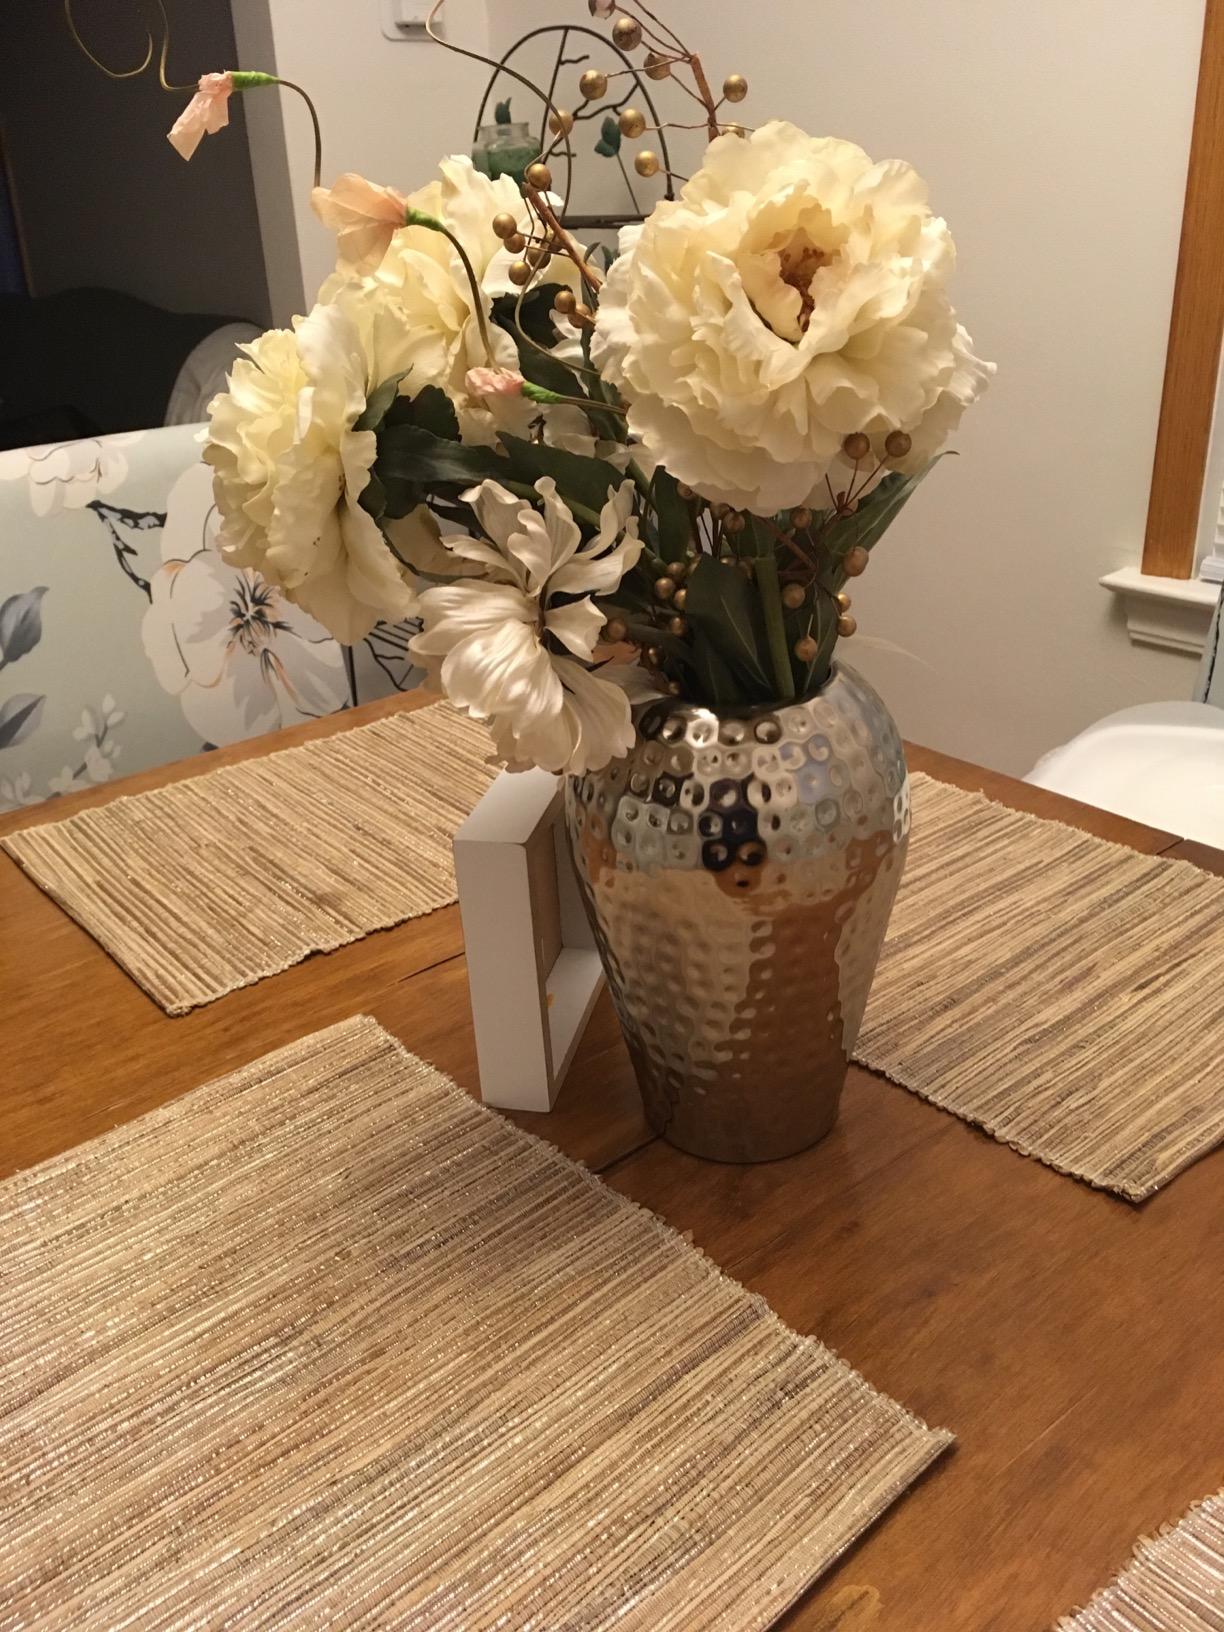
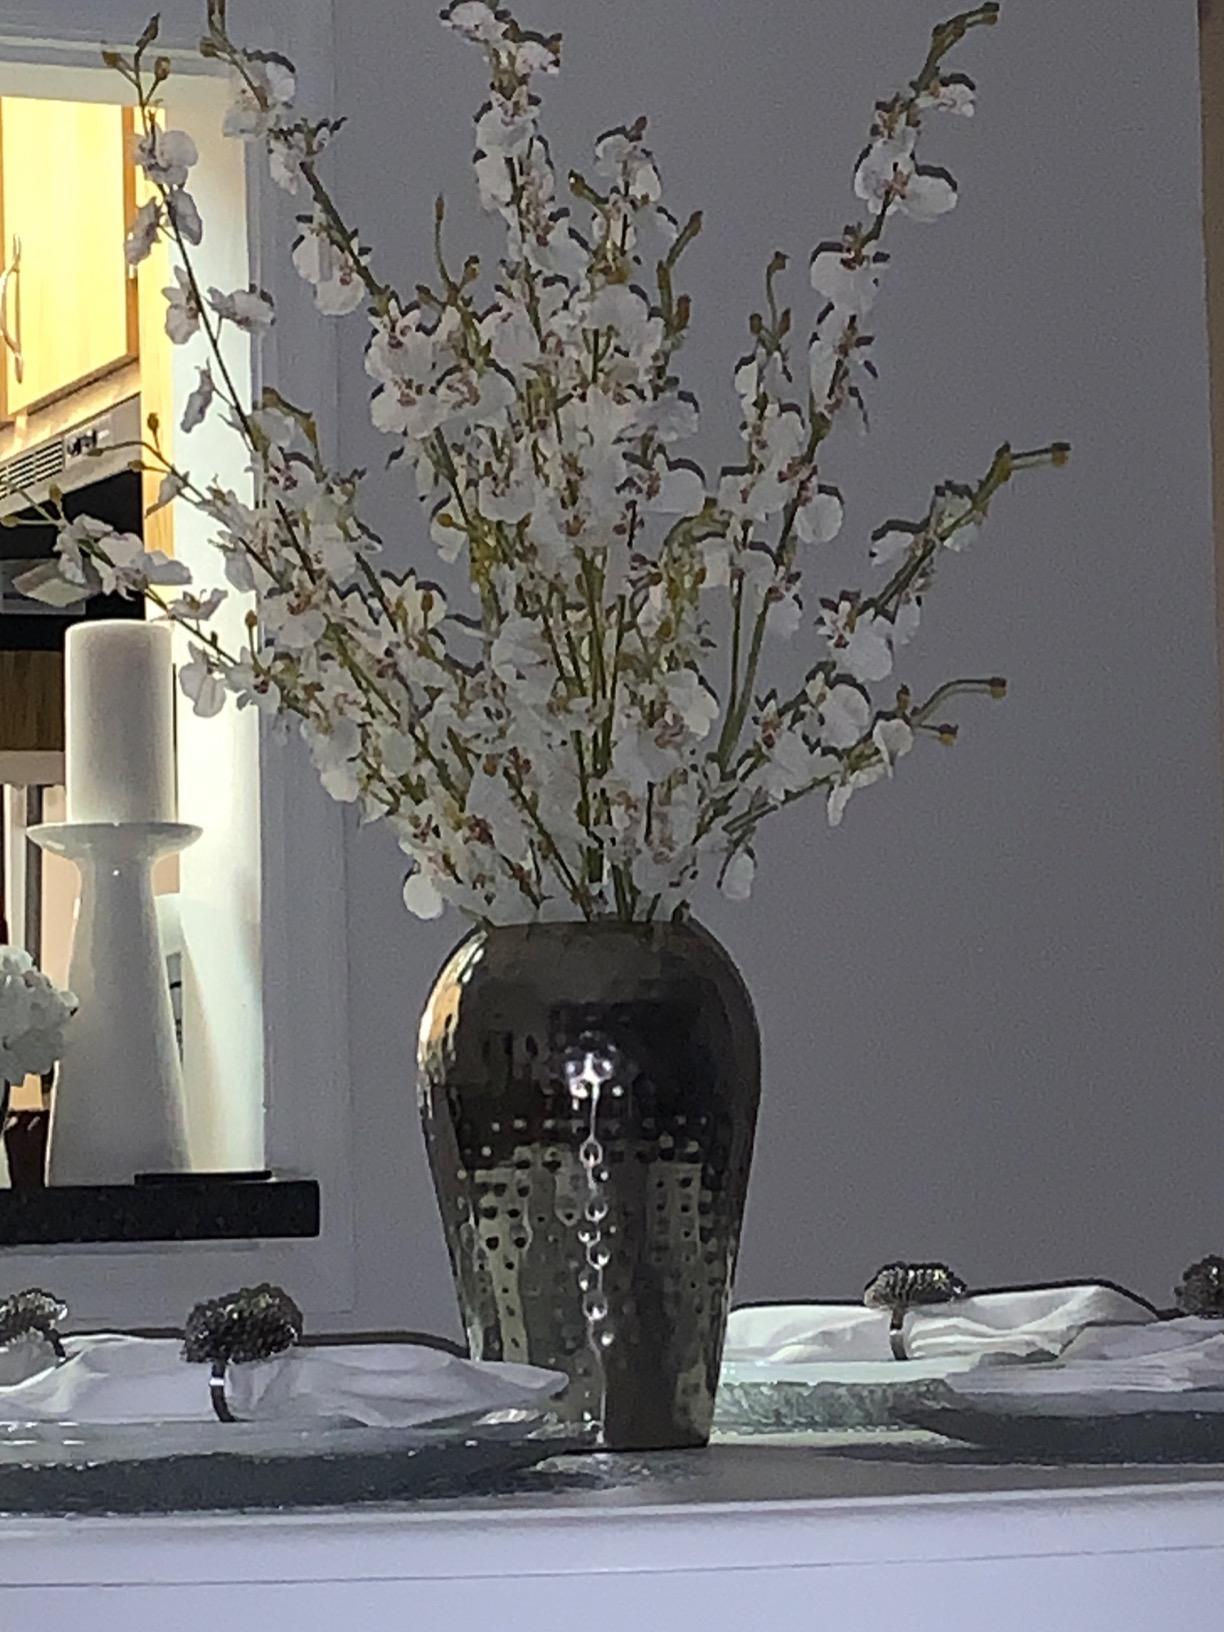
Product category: vase
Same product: yes